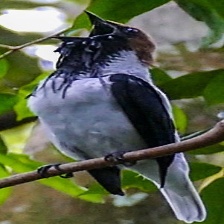
Species: BEARDED BELLBIRD
Scientific name: PROCNIAS AVERANO